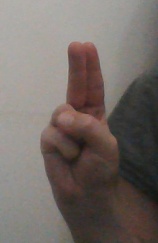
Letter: taa